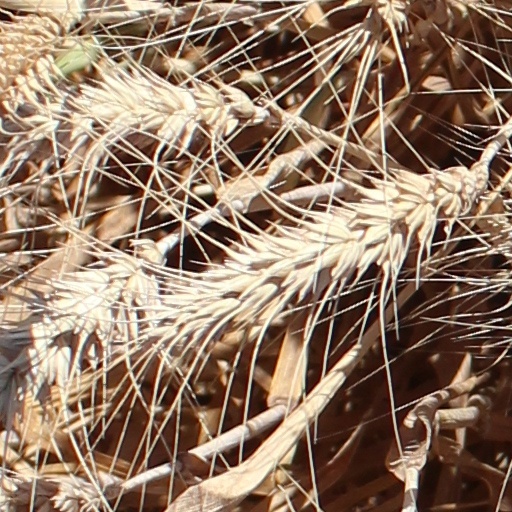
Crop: wheat